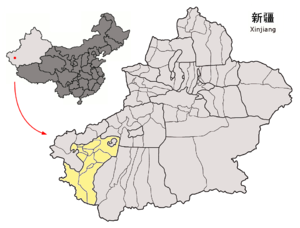
Kashgar (Xinjiang)
Præfekturet Kashgars beliggenhed i Xinjiang
Kashgar er er præfektur i den autonome region Xinjiang i det vestlige Kina. Det har et areal på 112,058 km², og en befolkning på 3.680.000 mennesker, med en tæthed på 33 indb./km².